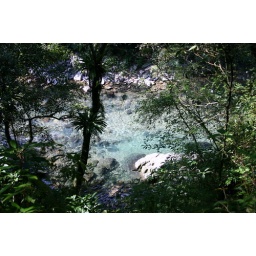
Crystal blue water framed by evergreen rainforest